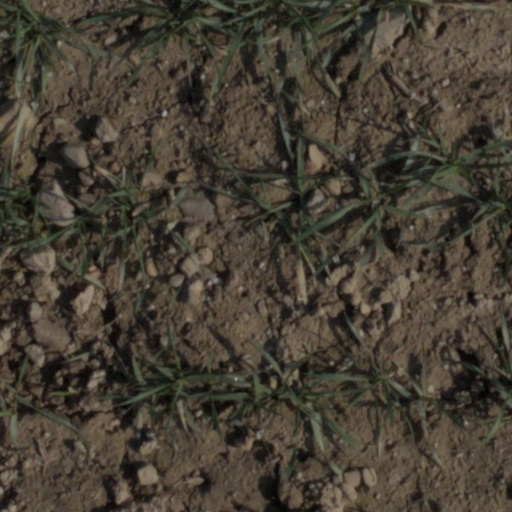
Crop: wheat